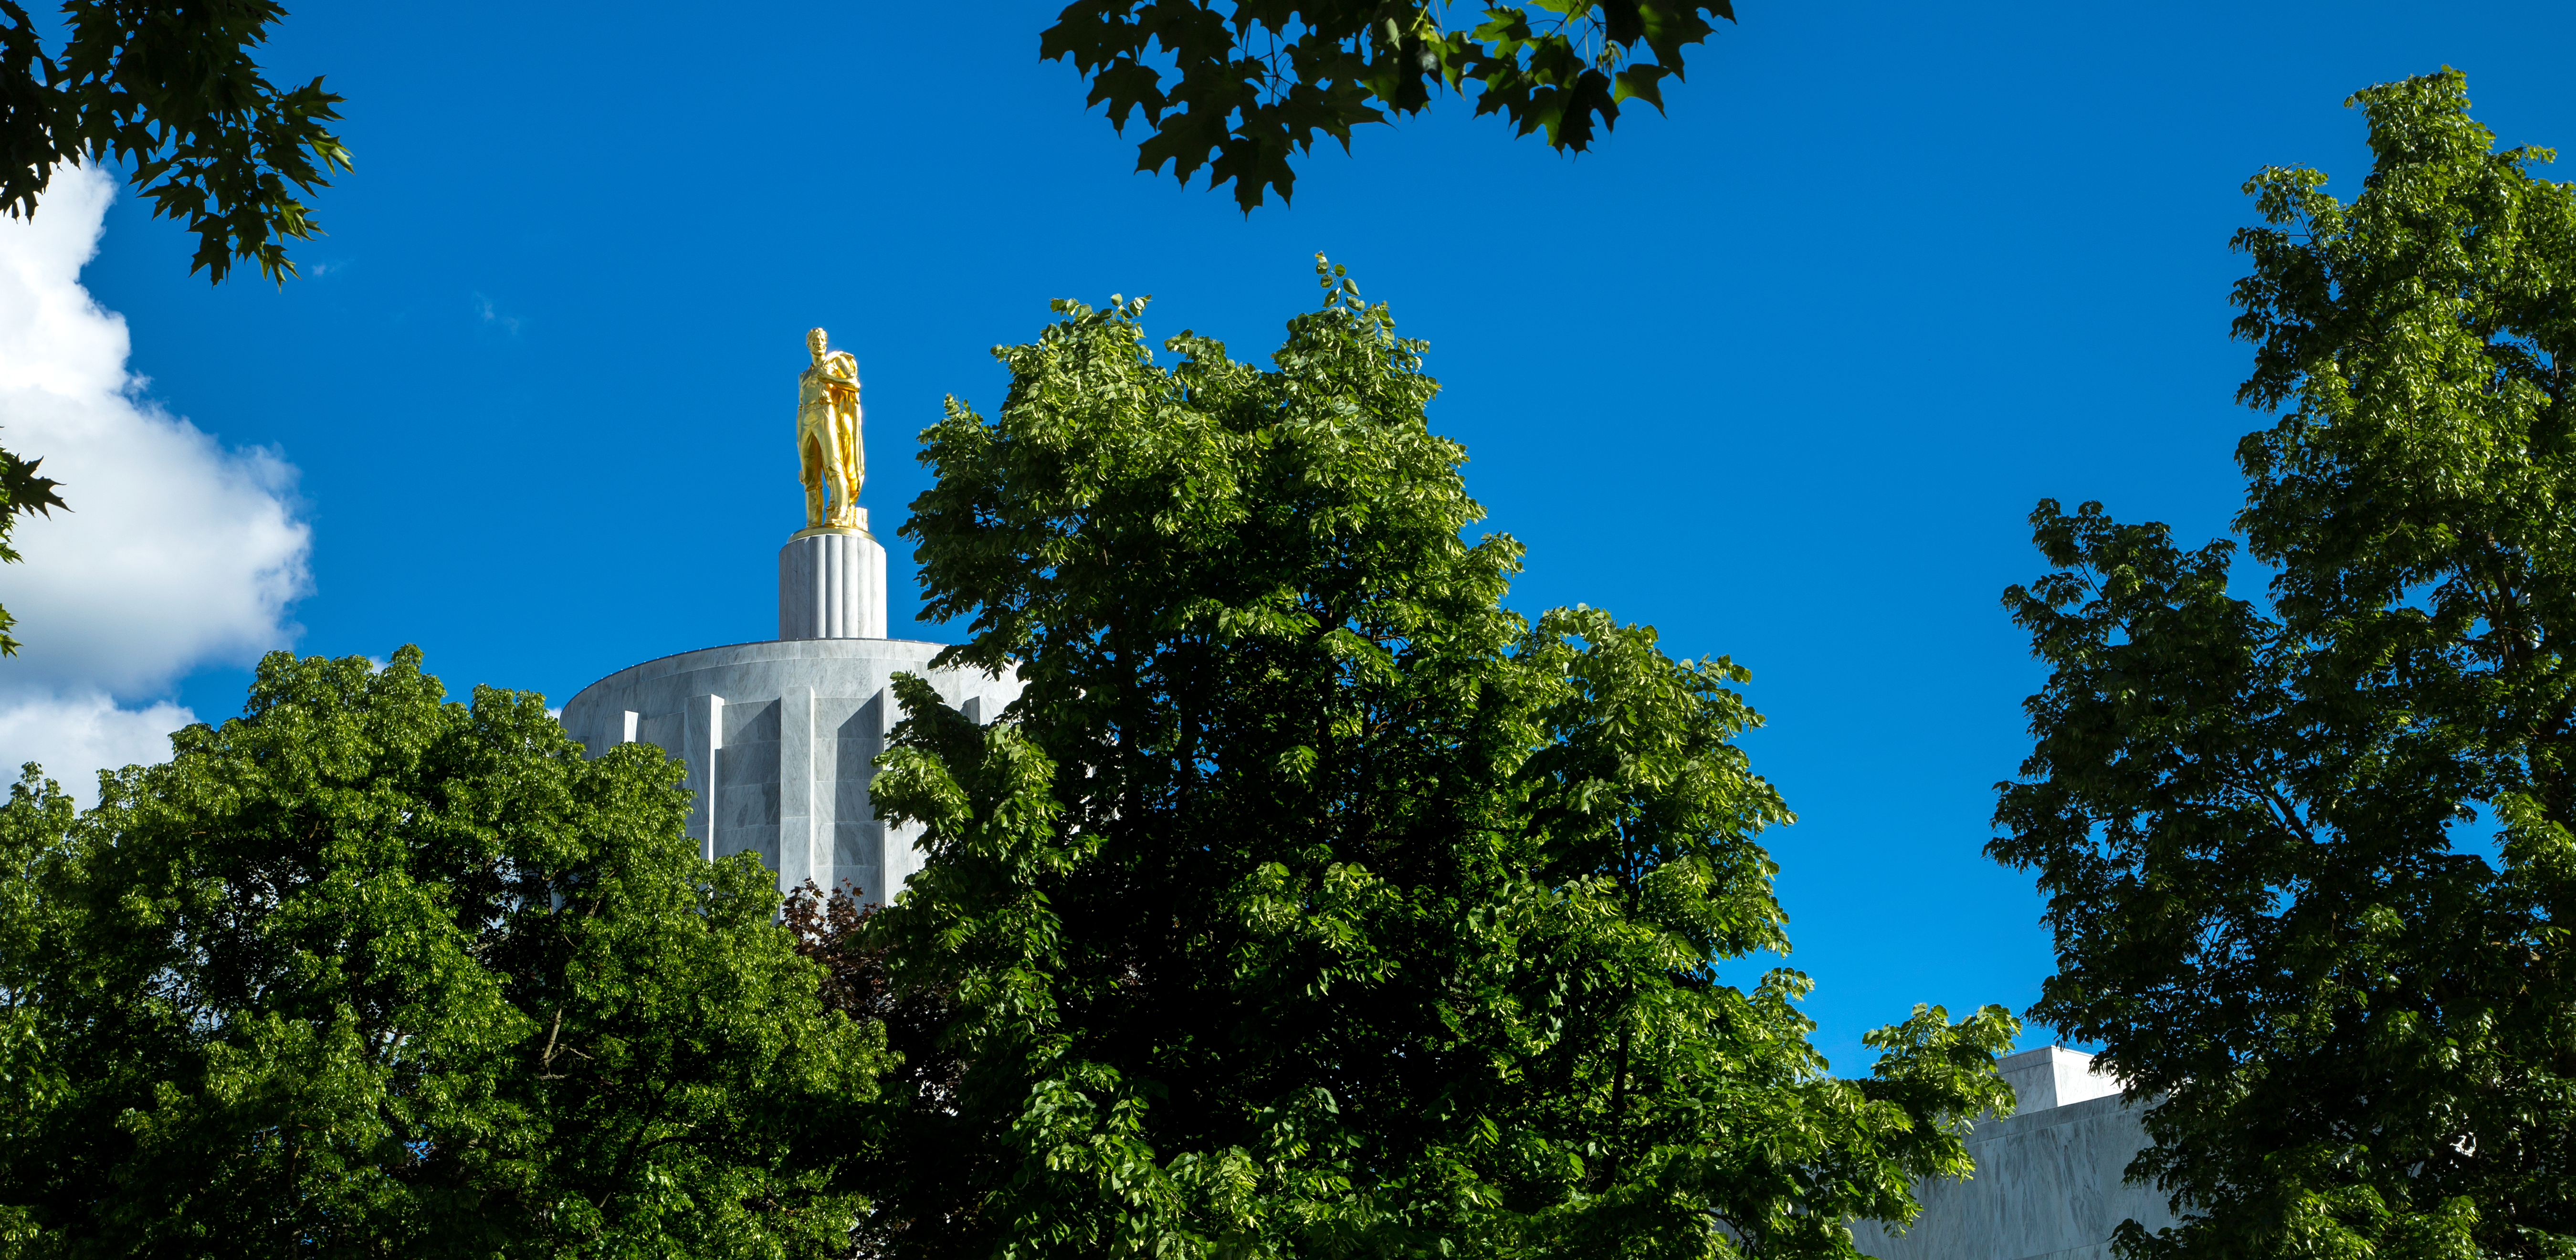
tree, forest, plant, sky, sunlight, flower, wind, building, statue, trees, bluesky, capitol, salem, ecosystem, oregon, capitolbuilding, woody plant